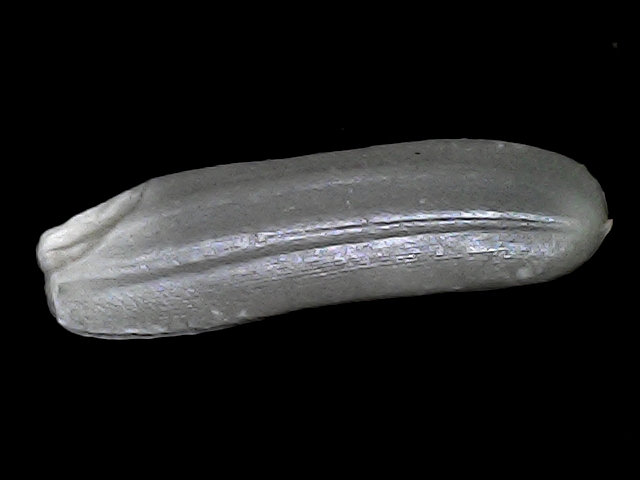
Rice variety: BRRI102